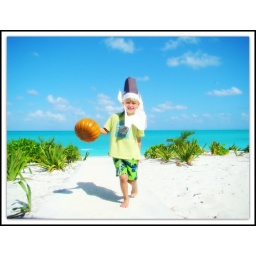
Tommy with his thanksgiving hat and shirt he made out of paper in Kindergarten, and a fake pumpkin.